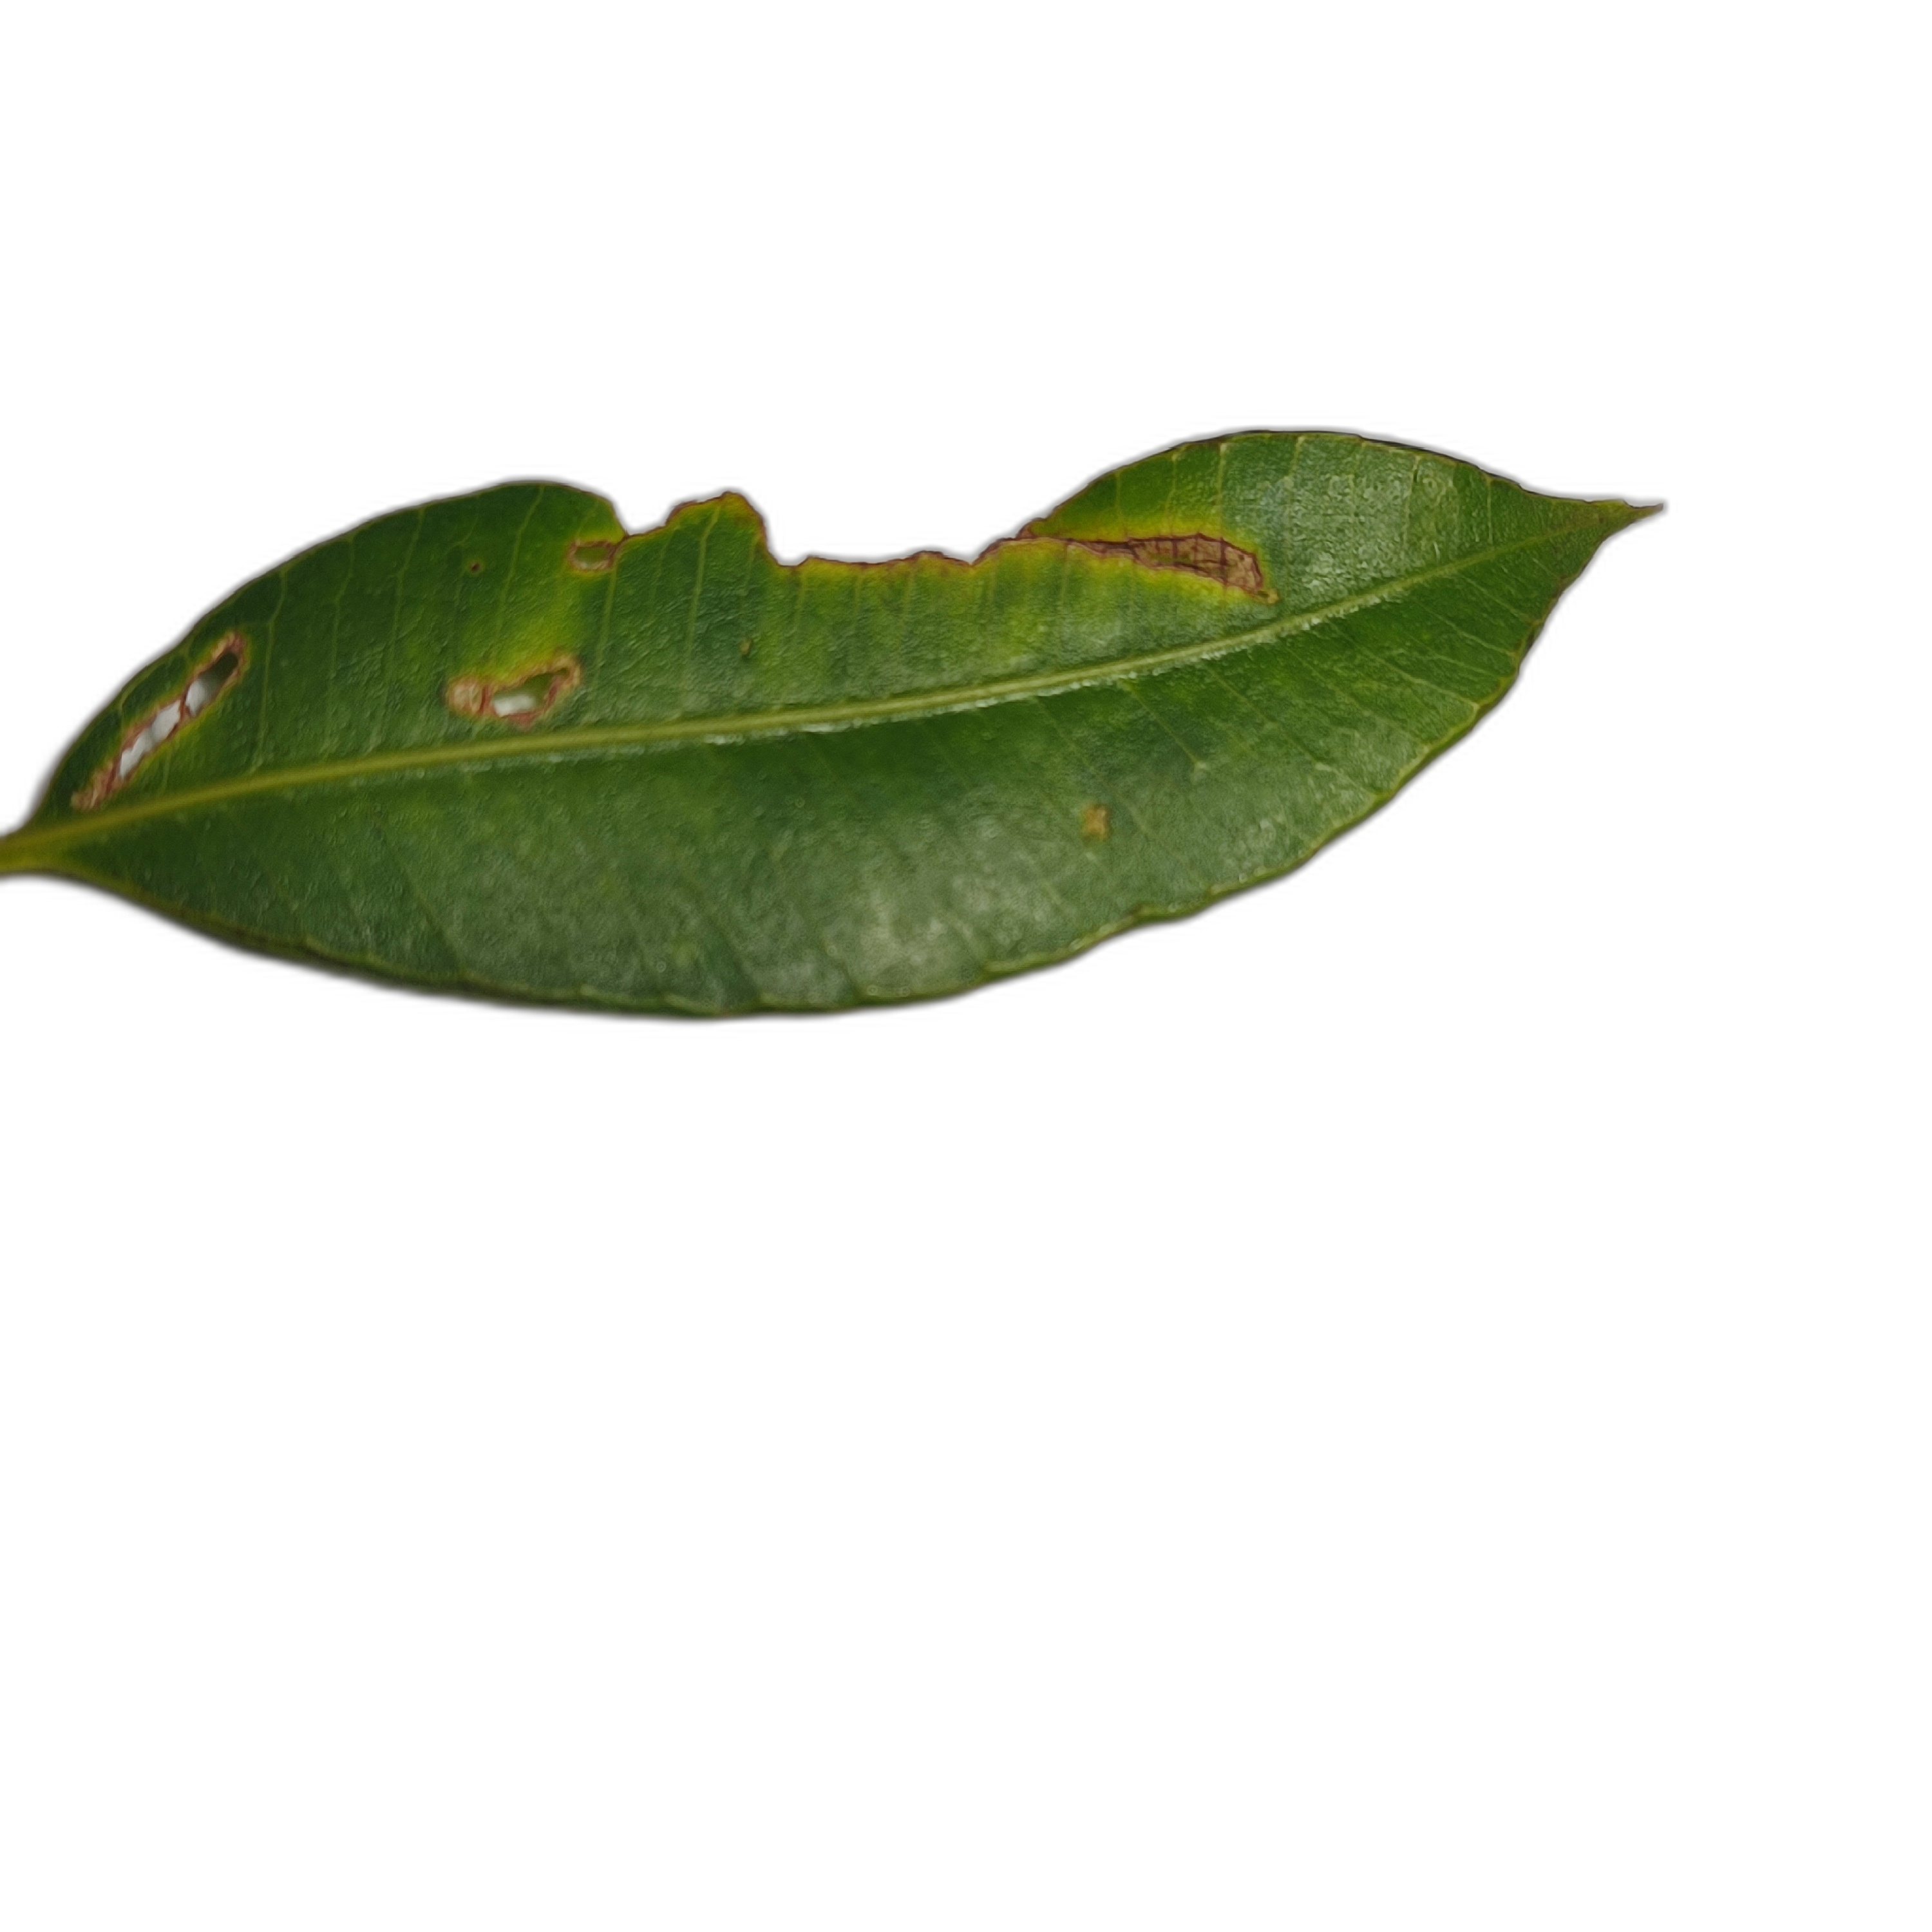
Label: not_healthy